2012 United States men's Olympic basketball team

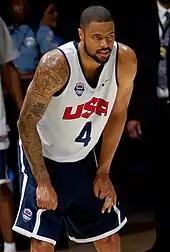
Tyson Chandler was the only player on the 2012 team

Bryant and James believed the 2012 team would win against the Dream Team, the 1992 Olympic team considered by some the greatest sports team ever assembled. Bryant said, "[T]hey were a lot older, at kind of the end of their careers. We have just a bunch of young racehorses, guys that are eager to compete". Dream Team member Charles Barkley said that he "just started laughing" upon hearing Bryant's comment and thought the 1992 team would win by double digits. Michael Jordan added: "For [Bryant] to compare those two teams is not one of the smarter things he ever could have done... Remember now, they learned from us. We didn't learn from them". Bird joked, "They probably could. I haven't played in 20 years and we're all old now." Bryant later clarified that he thought the 1992 team was better, but it was "ludicrous" to think his team could not beat the Dream Team in one game. "You didn't ask me if we could beat them in a 7-game series", he said.